Mihu Dragomir

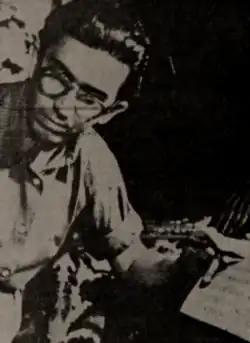
Dragomir 1944

During that interval, Dragomir debuted as an exegete of the national poet, Mihai Eminescu. According to literary scholar Niculae Stoian, samples of his work in the field include an Eminescu lecture at Bucharest's Dalles Hall, as well as an "extremely courageous" study of "Doina", hosted by "Înainte" in 1949. More secretly, his loyalty to communism was being assessed by the Securitate staff and the Communist Party's Agitprop section. As early as 1949, a classified document of the latter discussed "Mihu Dragomir, a former Guardist", as being in permanent contact with an "enemy group" formed around Andrei Ciurunga. The anonymous author alleged that Dragomir had once misplaced his personal papers in a public area, upon which the Securitate had stumbled upon evidence that he had been a wartime informant, involved with "staking out" a communist activist, Manole H. Manole. His ideological commitments were probed in March 1950, when a review board excluded Dragomir from the "Workers' Party" (as the Communists Party was then known); the decision also affected other writers, variously including Vladimir Cavarnali, Sanda Movilă, Zaharia Stancu, and Victor Tulbure. All were still allowed to write, due to an intervention on their behalf by the communist potentate Ana Pauker, but were also made to undergo ideological training with Miron Constantinescu and Leonte Răutu.